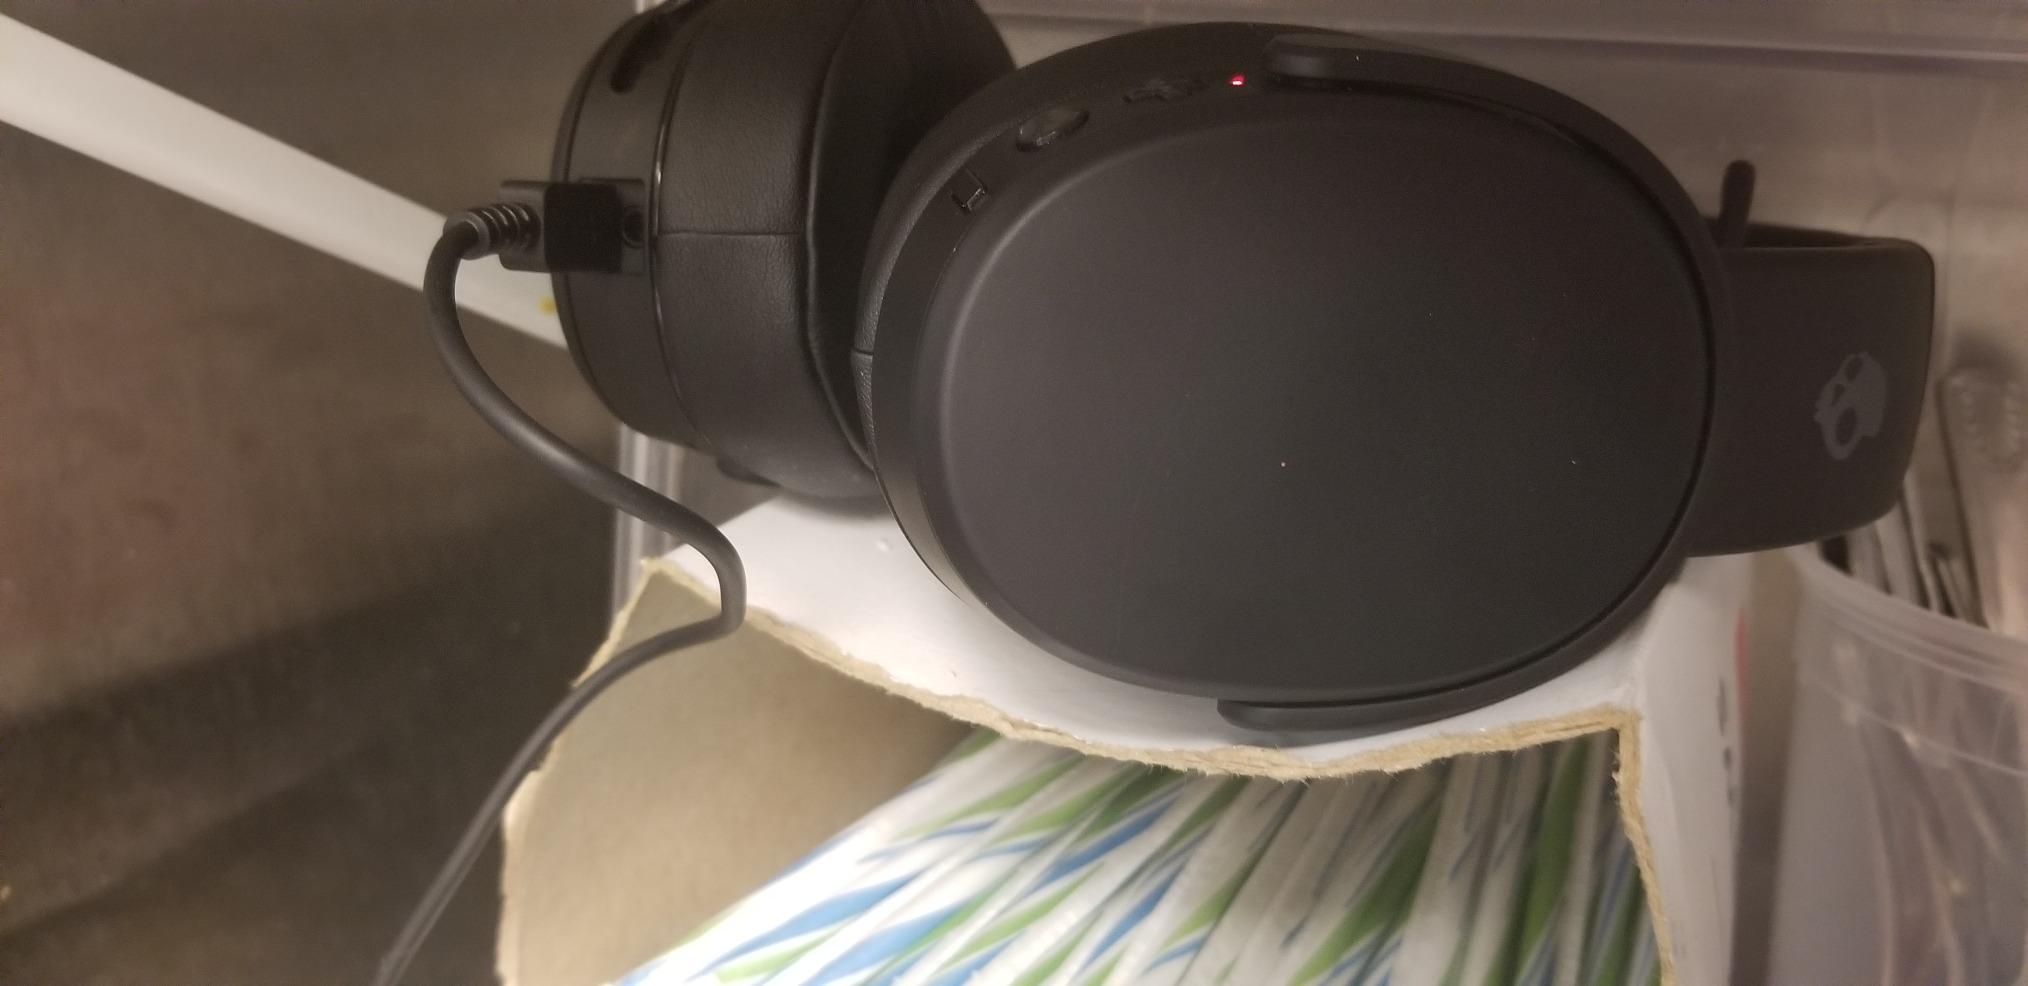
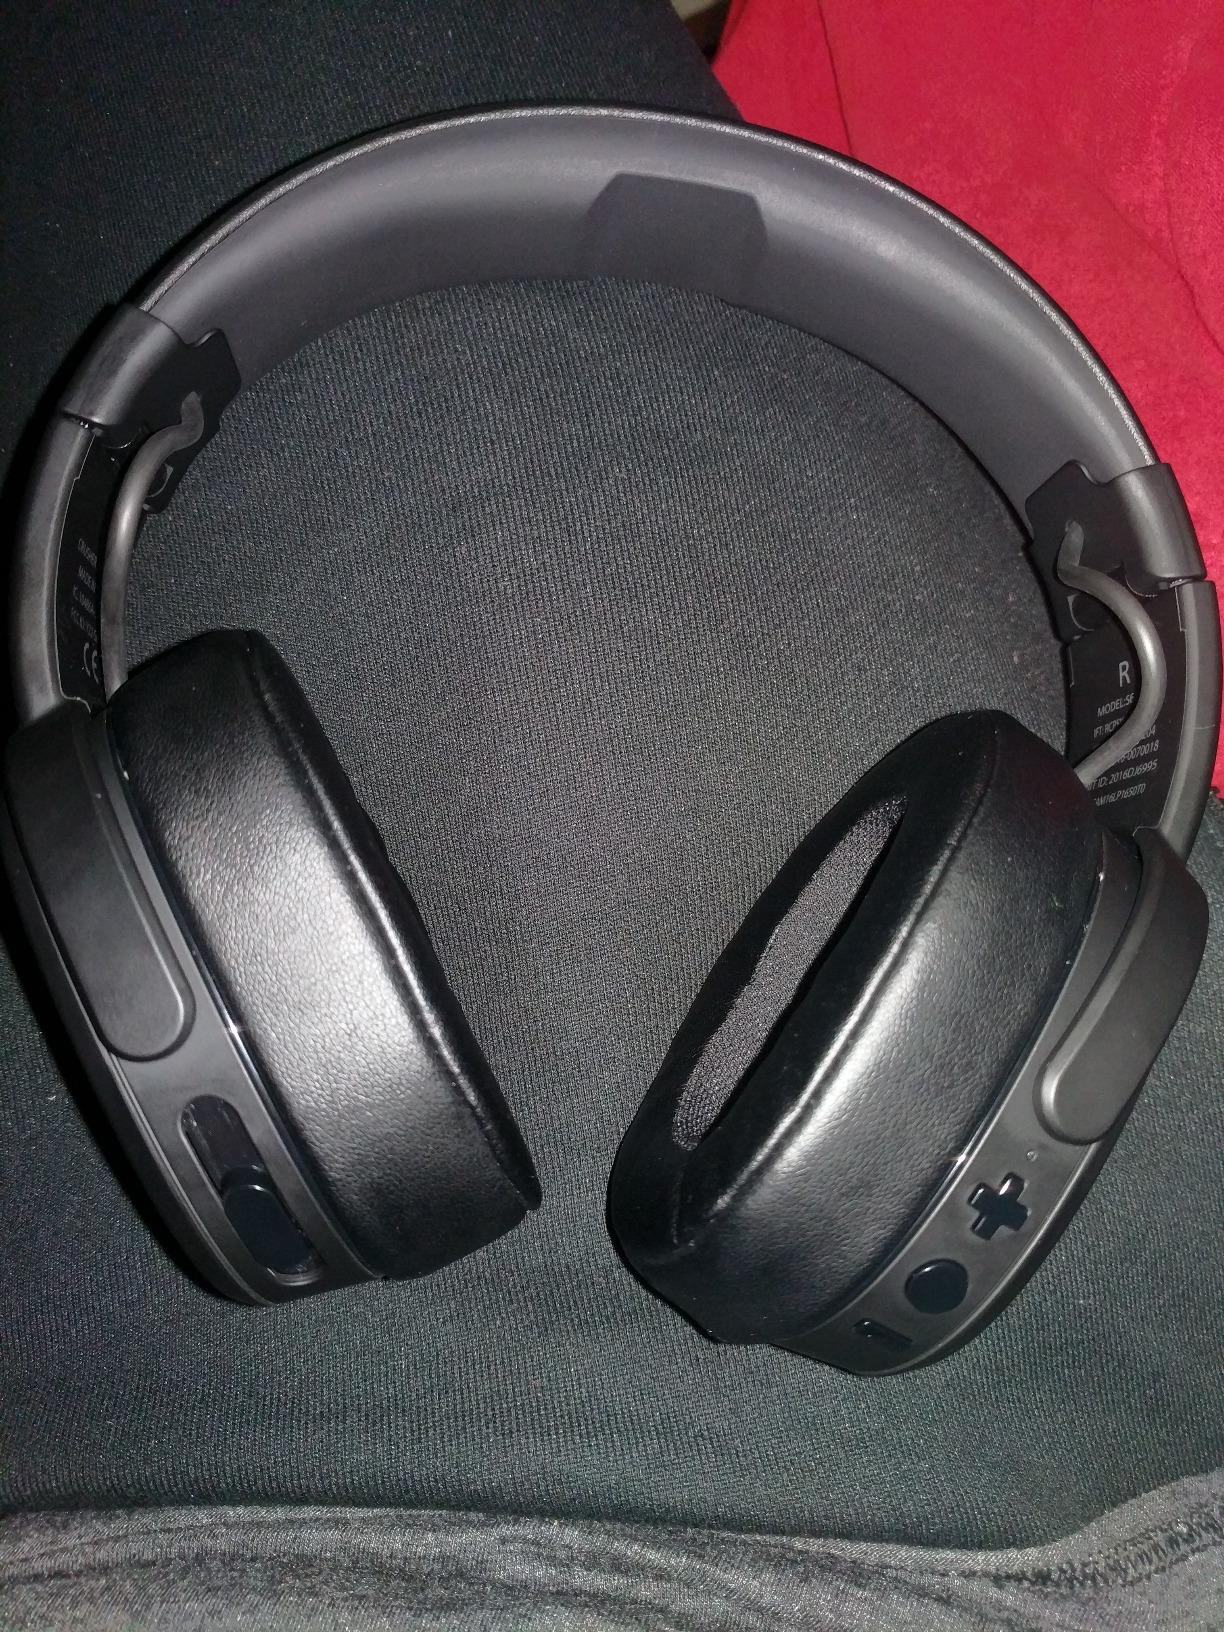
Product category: headphones
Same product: yes